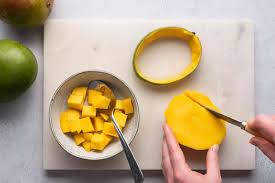
Label: Mango